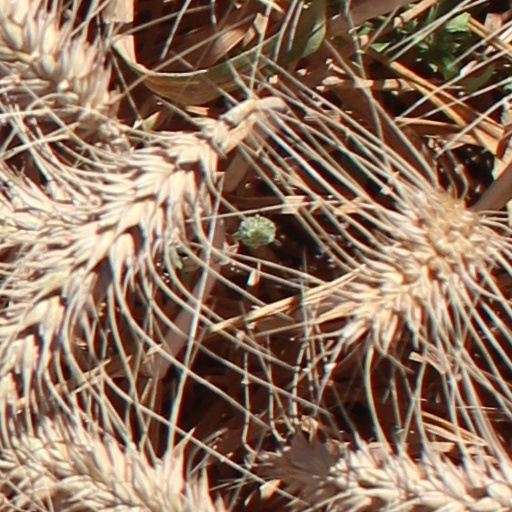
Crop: wheat